Llangollen

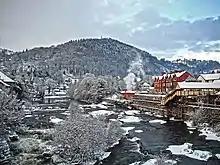
River Dee and Llangollen Railway

There are two tiers of local government covering Llangollen, at community (town) and county level: Llangollen Town Council and Denbighshire County Council. The town council is based at the Town Hall on Parade Street.